National and University Library "St. Kliment of Ohrid"

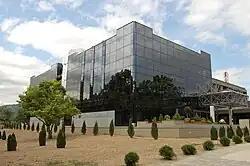

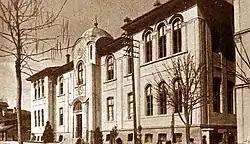
The old building of the Faculty of Philosophy in Skopje, which originally housed the library, was demolished in the 1963 earthquake

The National and University Library "St. Kliment Ohridski" in Skopje was one of the first institutions established by the decision of the Anti-Fascist Assembly of the National Liberation of Macedonia (ASNOM) on 23 November 1944.